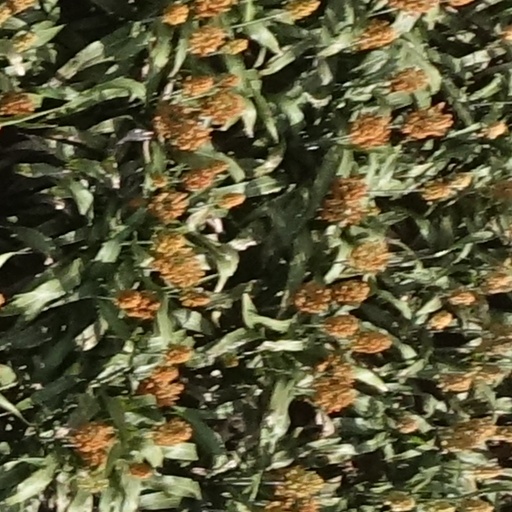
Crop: sorghum